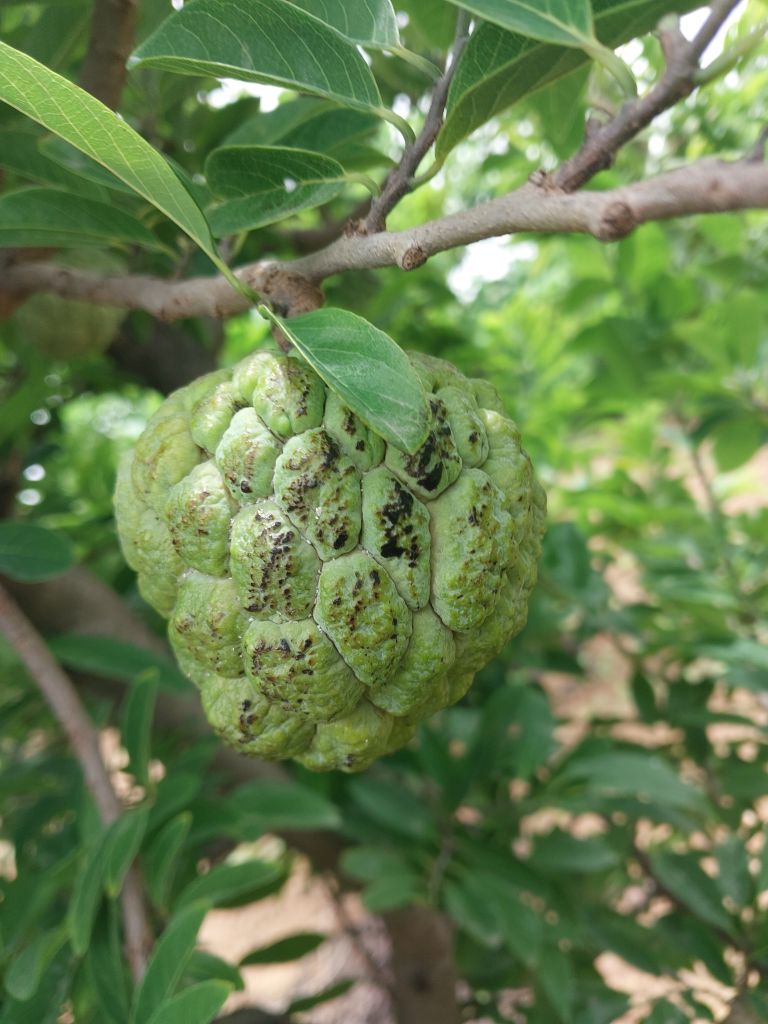
Disease label: Blank Canker